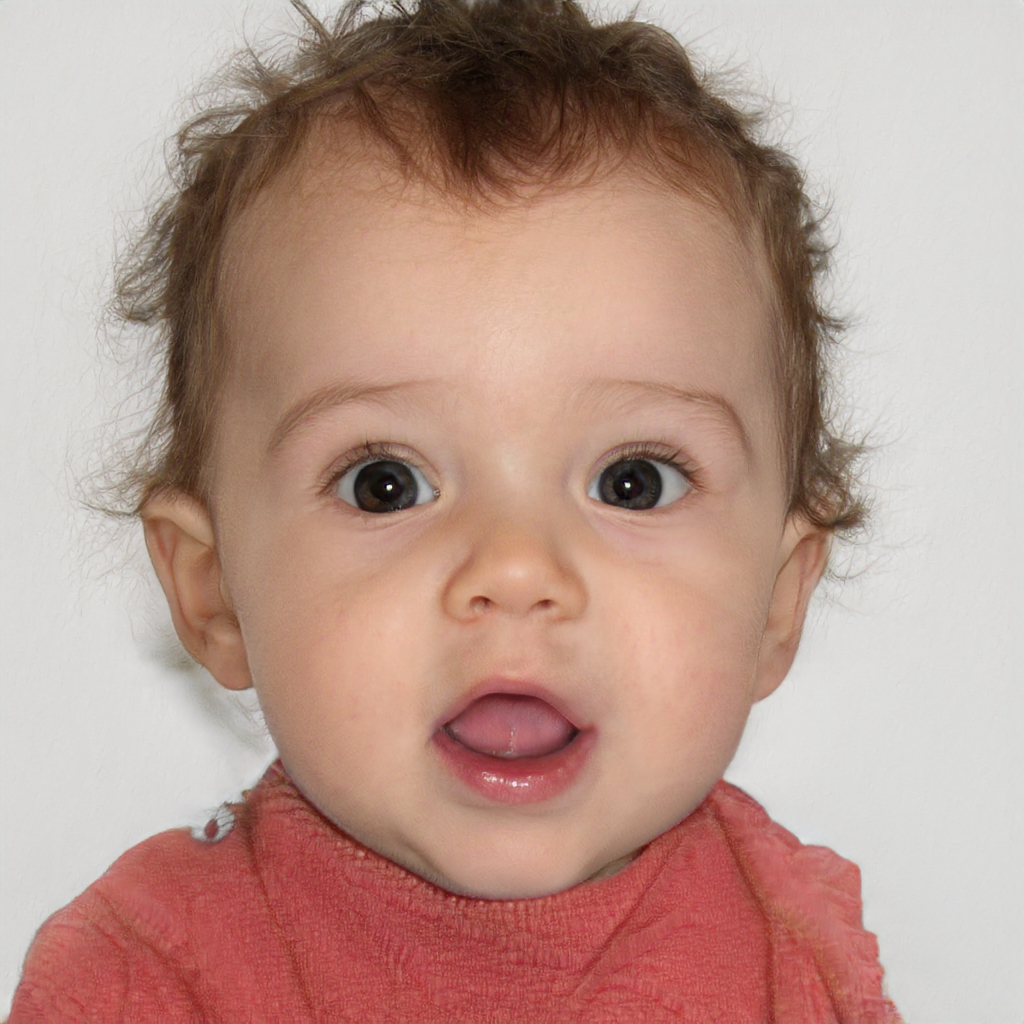
Gender: Male